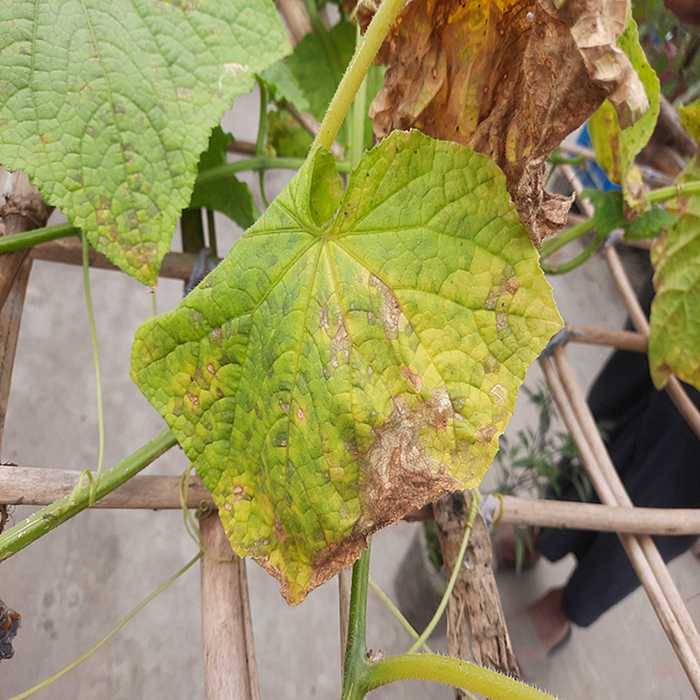
Plant: Cucumber
Label: Anthracnose lesions